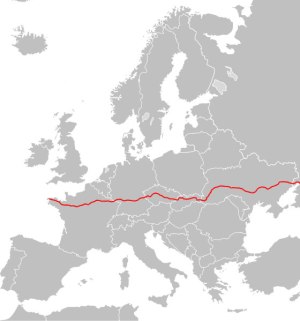
Europavej E50
E50's rute
E50 er en europavej der begynder i Brest i Frankrig og ender i Makhatsjkala i Rusland. Undervejs går den blandt andet gennem: Rennes, Le Mans, Paris, Reims og Metz i Frankrig; Saarbrücken, Mannheim, Heilbronn og Nürnberg i Tyskland; Rozvadov, Plzeň, Prag, Jihlava og Brno i Tjekkiet; Trenčín, Prešov, Košice og Vyšné Nemecké i Slovakiet; Uzjhorod, Mukatjevo, Stryj, Ternopil, Khmelnytskyj, Vinnytsia, Uman, Kropyvnytskyj, Dnipro og Donetsk i Ukraine; Rostov ved Don, Armavir og Mineralnyje Vody i Rusland.